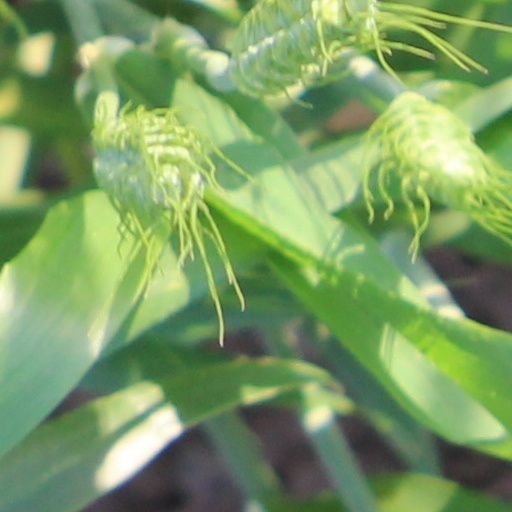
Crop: wheat